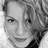
Emotion: happy